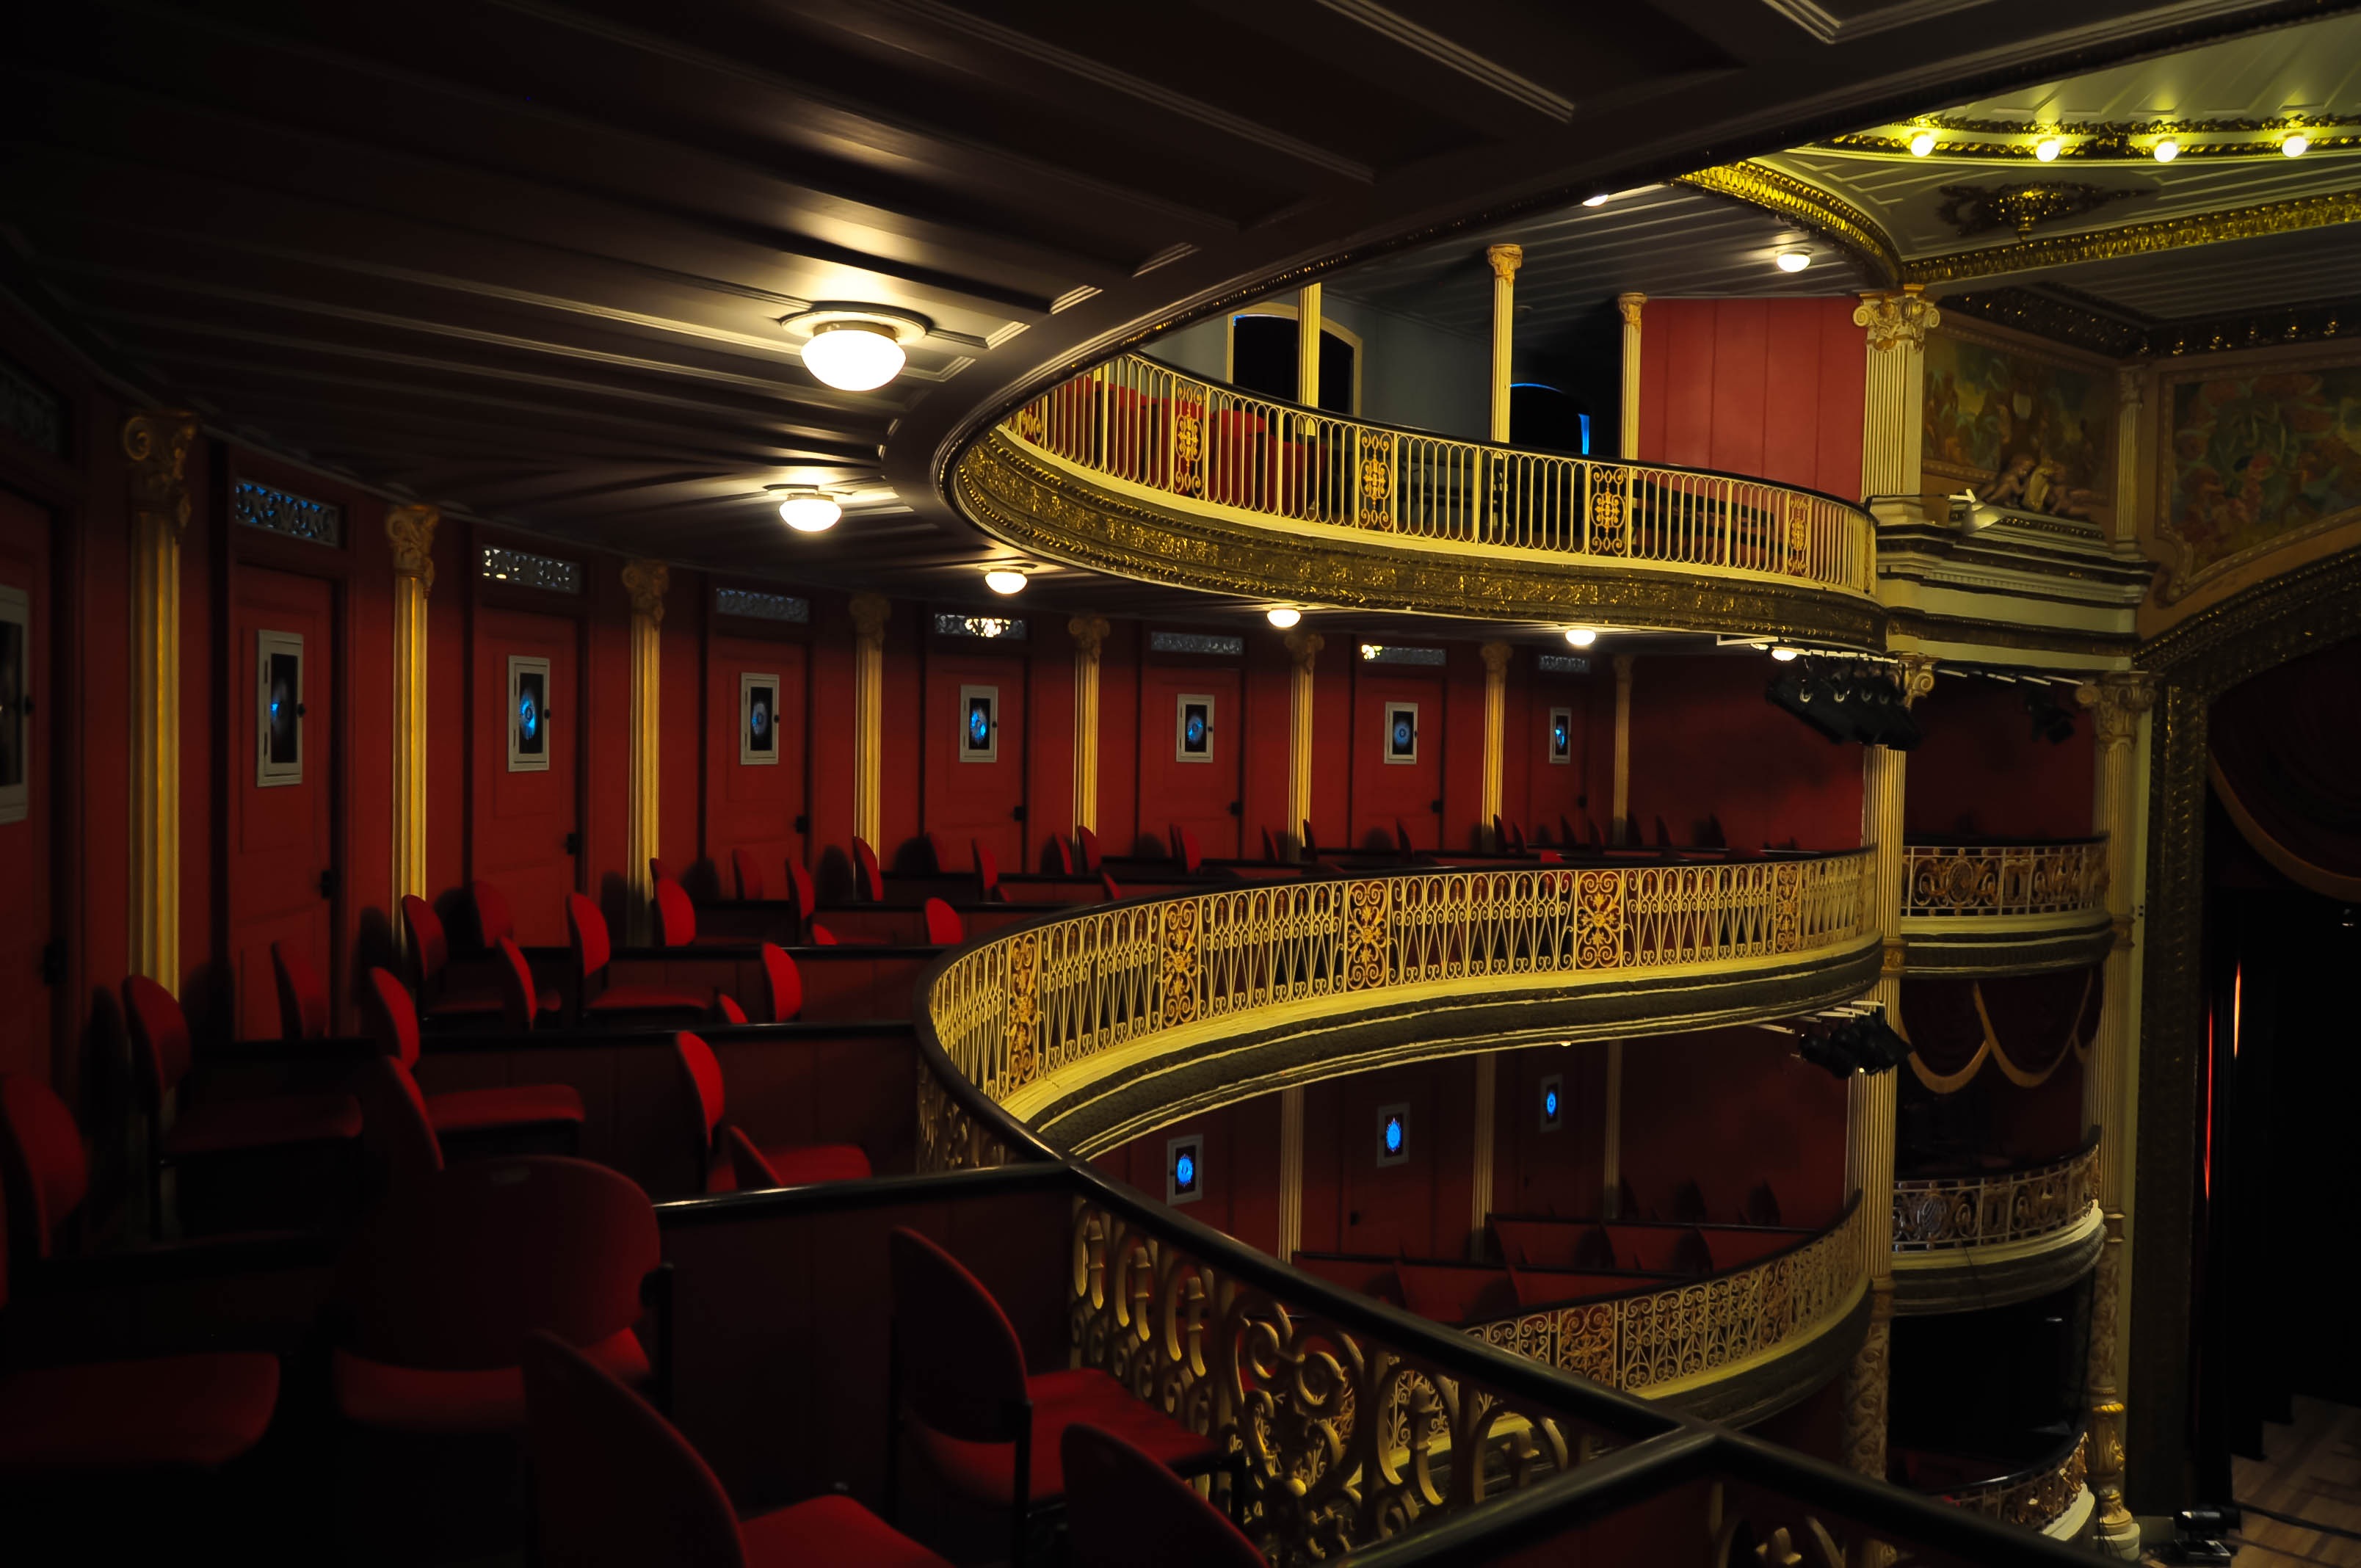
auditorium, building, bar, audience, santa, theatre, stage, recife, movie theater, isabel, pernabuco